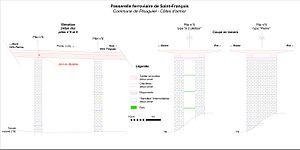
Détail de l'élévation et coupe en travers de deux piles de la passerelle ferroviaire de Saint-François à Plouguiel.
Les Passerelles de Plouguiel étaient une série de trois passerelles ferroviaires construites par Louis Auguste Harel de La Noë sur la ligne de Tréguier à Perros-Guirec exploitée par les Chemins de Fer des Côtes-du-Nord. Elles sont situées sur la commune de Plouguiel, en Bretagne, et longent les coteaux du Guindy entre les Ponts noirs et le viaduc de Kerdéozer. Elles sont mises en service avec l'ouverture de la ligne le 11 août 1906. Celle-ci ferme le 15 avril 1949.